Henri Frédéric Schopin

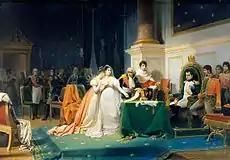
"The Divorce of the Empress Josephine", 1846, Wallace Collection, London.

Henri Frédéric Schopin (12 June 1804 - 21 October 1880) was a French painter. He was the winner of the Prix de Rome for painting in 1831.